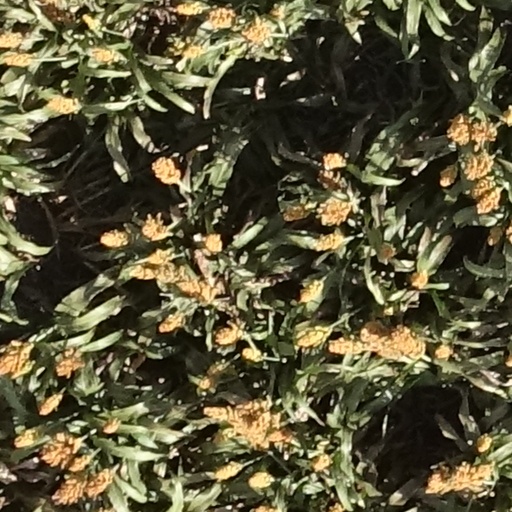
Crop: sorghum